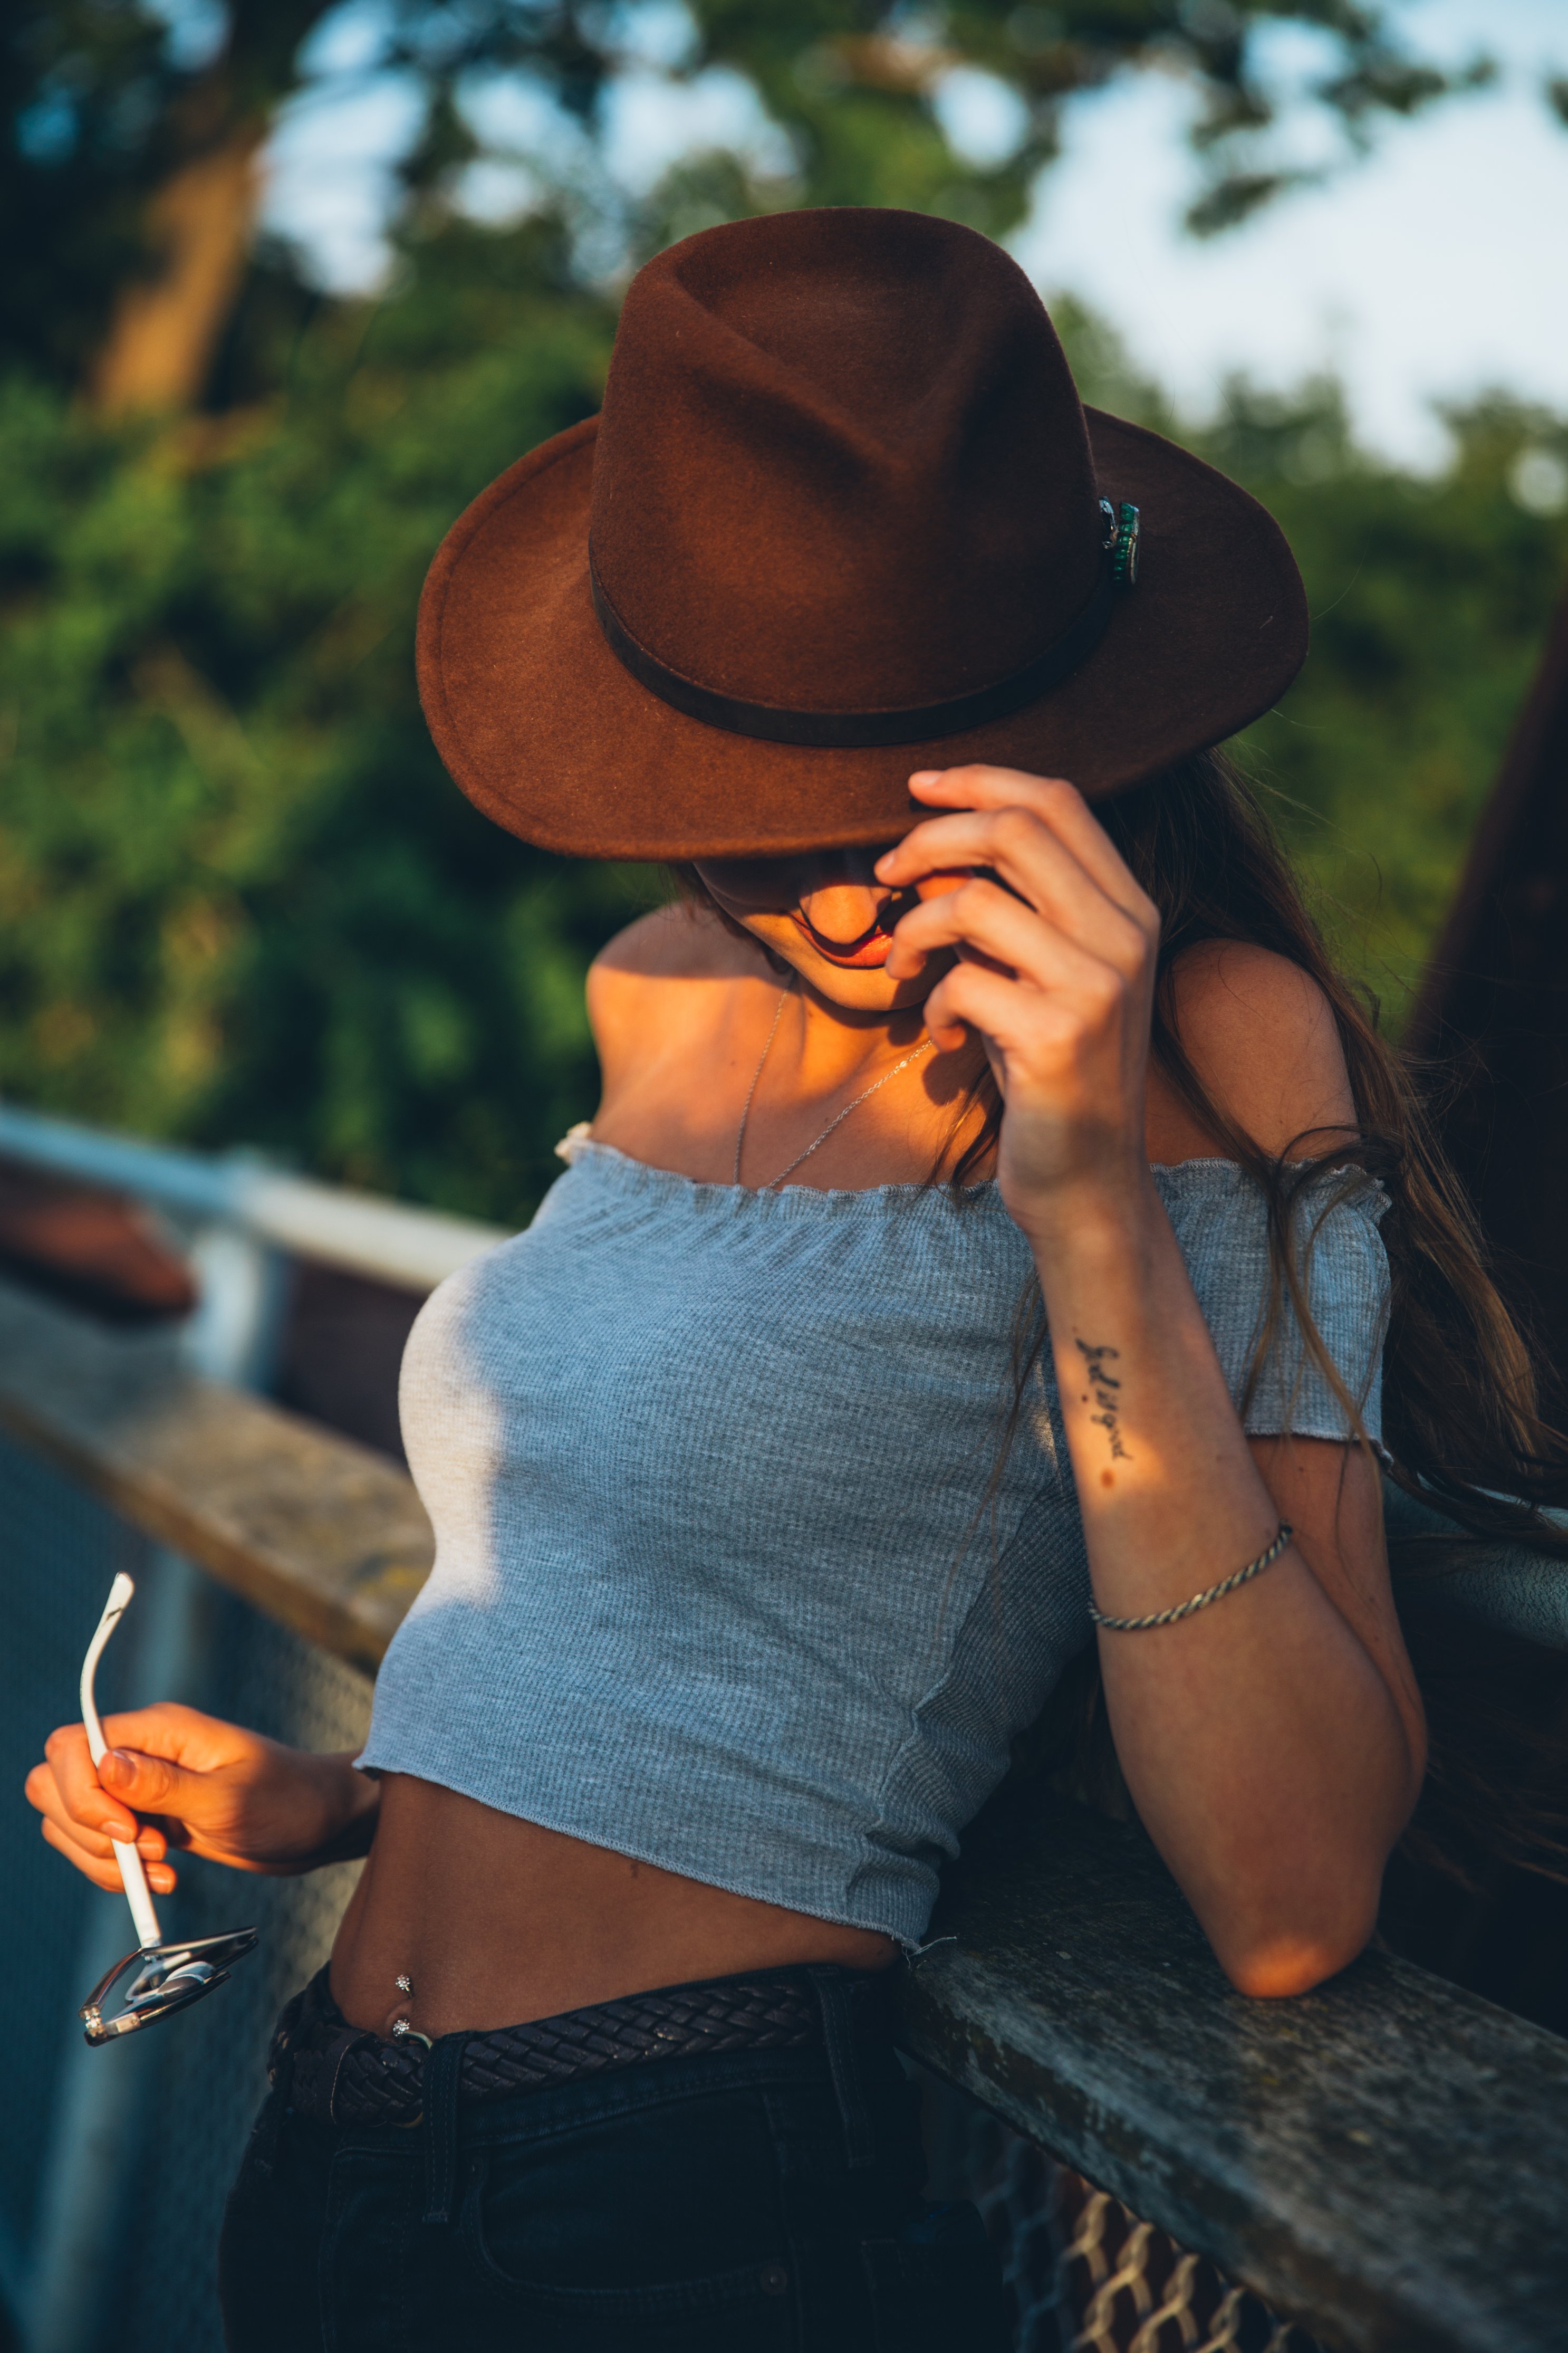
hat, sun hat, lip, fedora, headgear, fashion accessory, cool, tree, hand, photography, cowboy hat, plant, singing, style